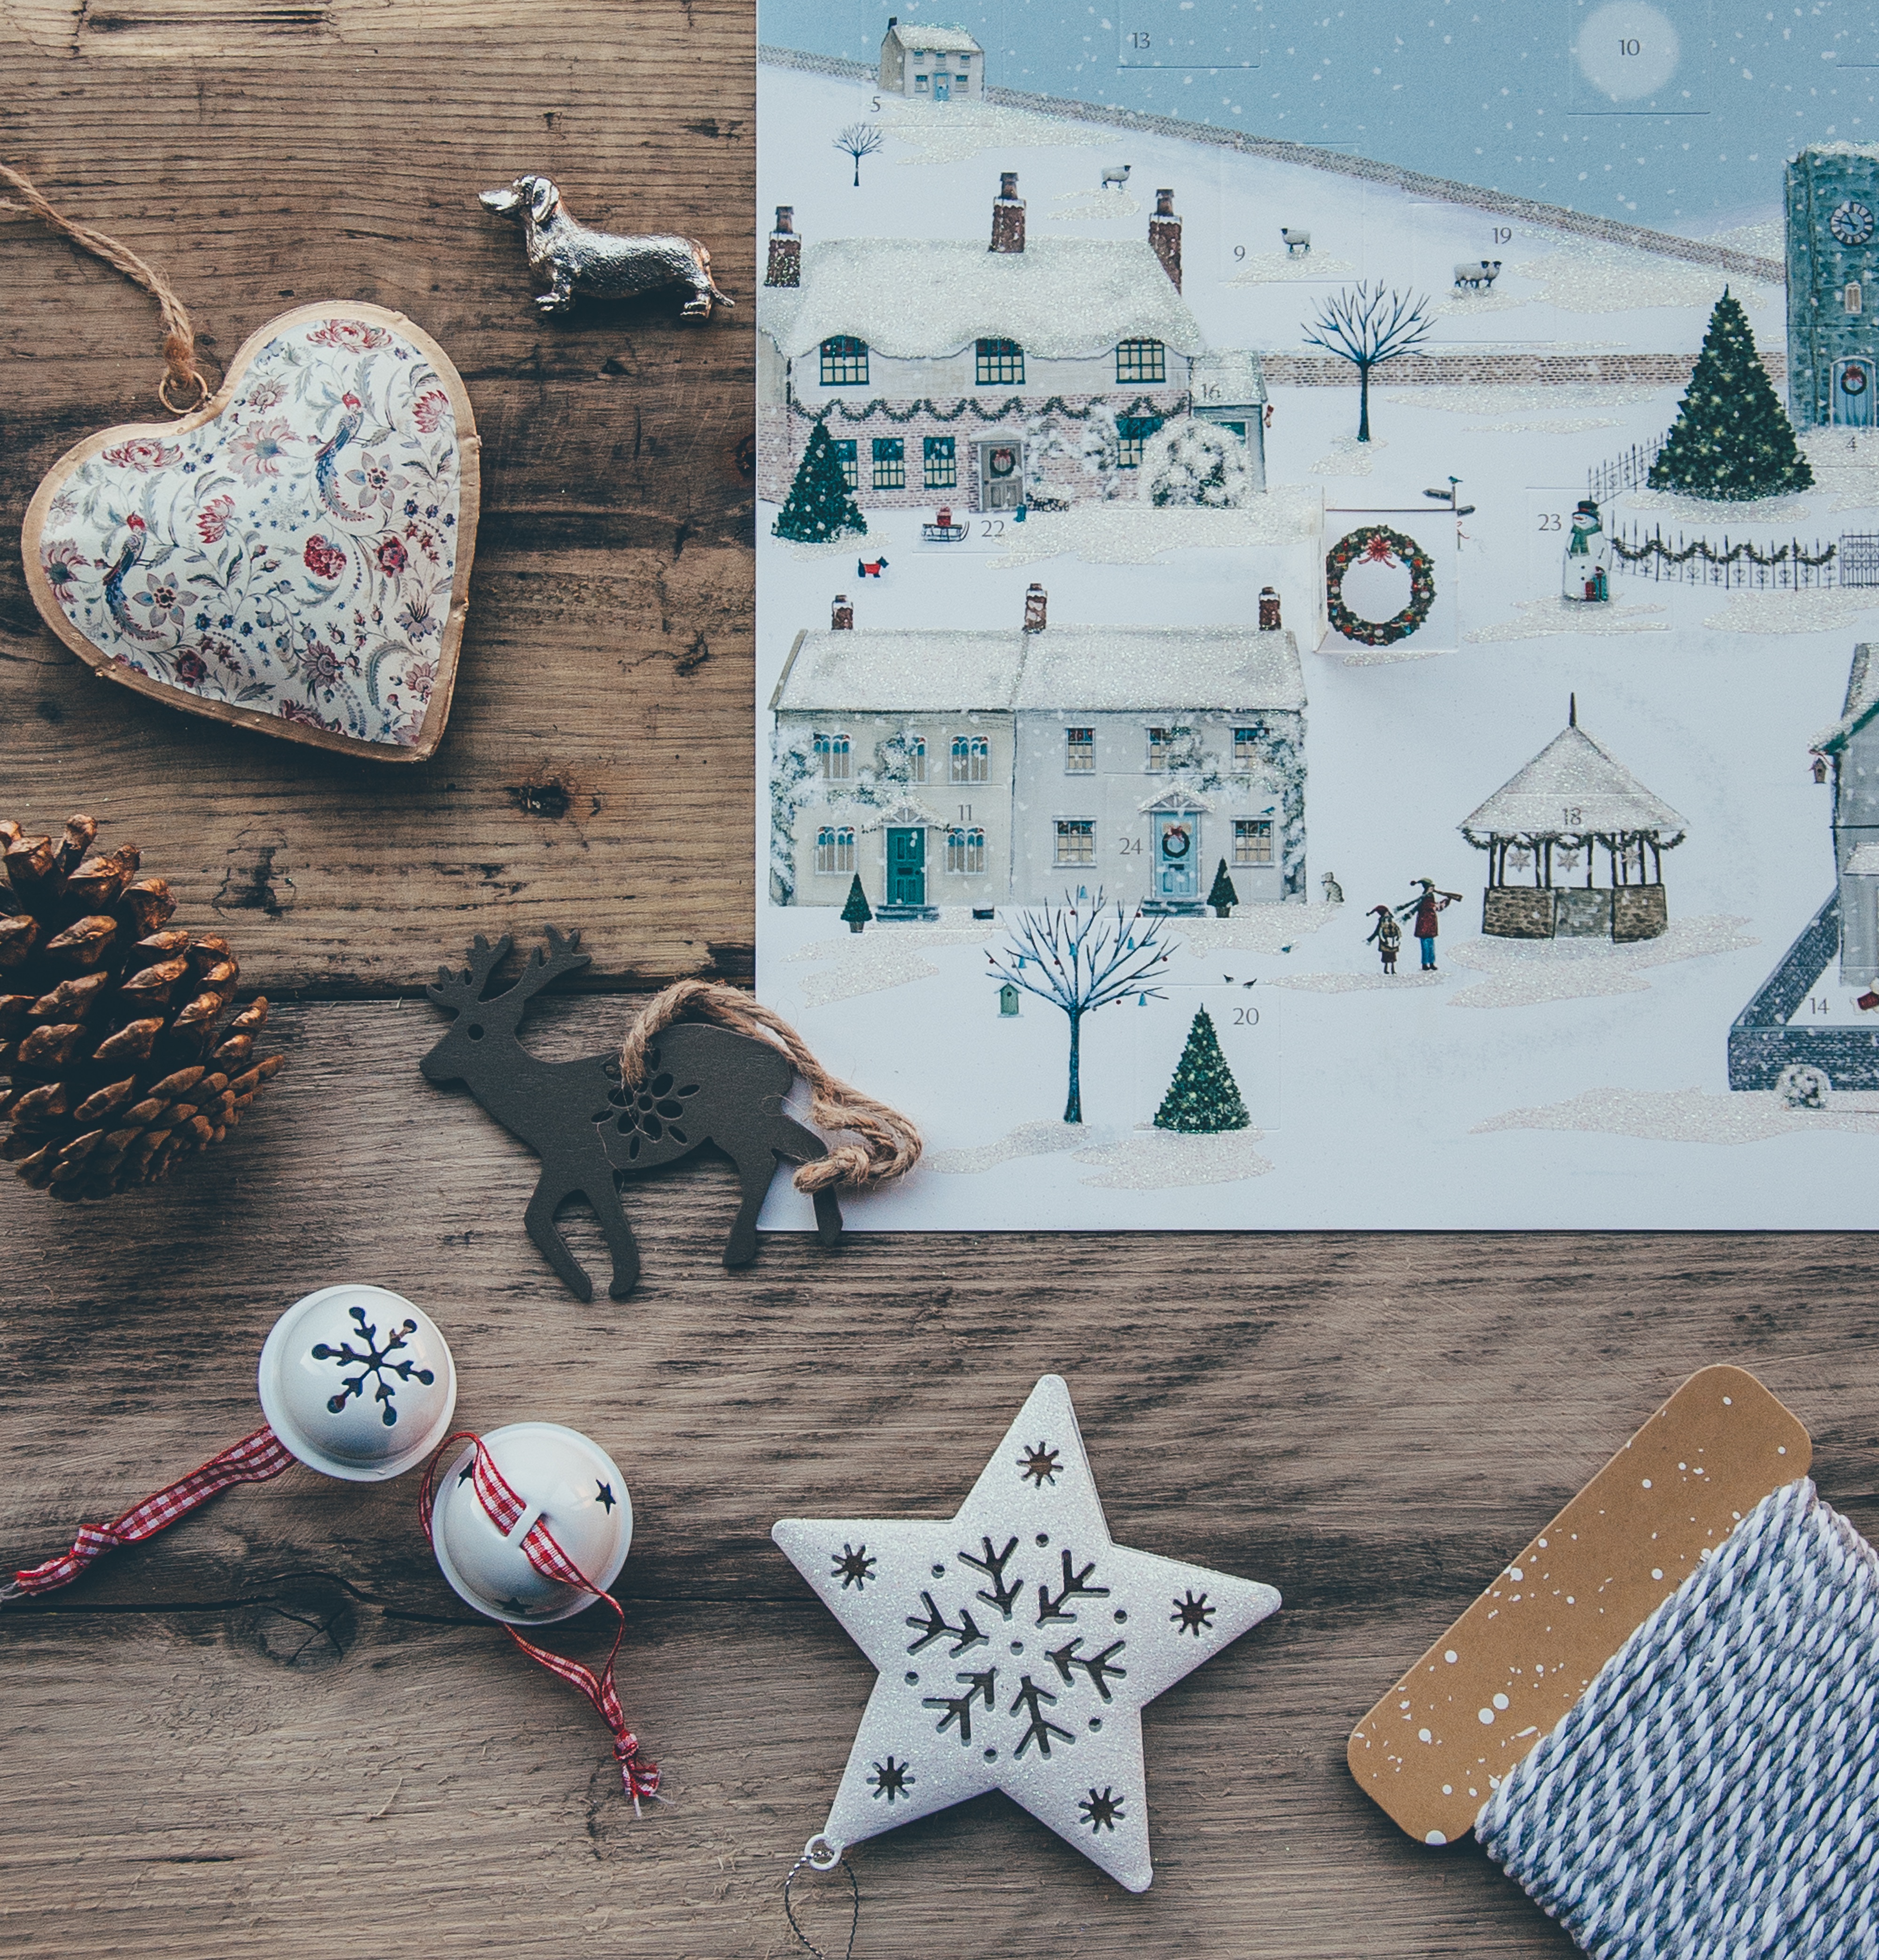
snow, winter, wood, art